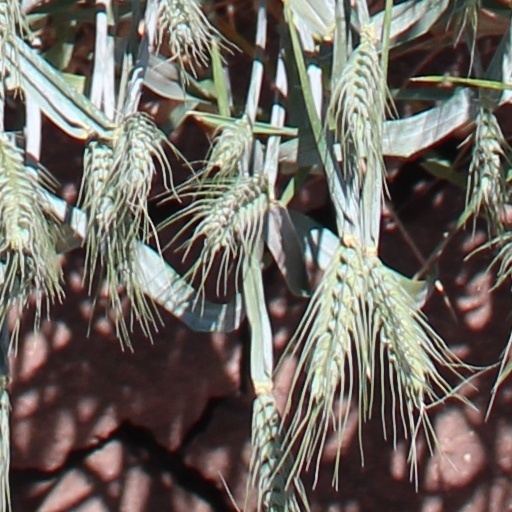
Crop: wheat